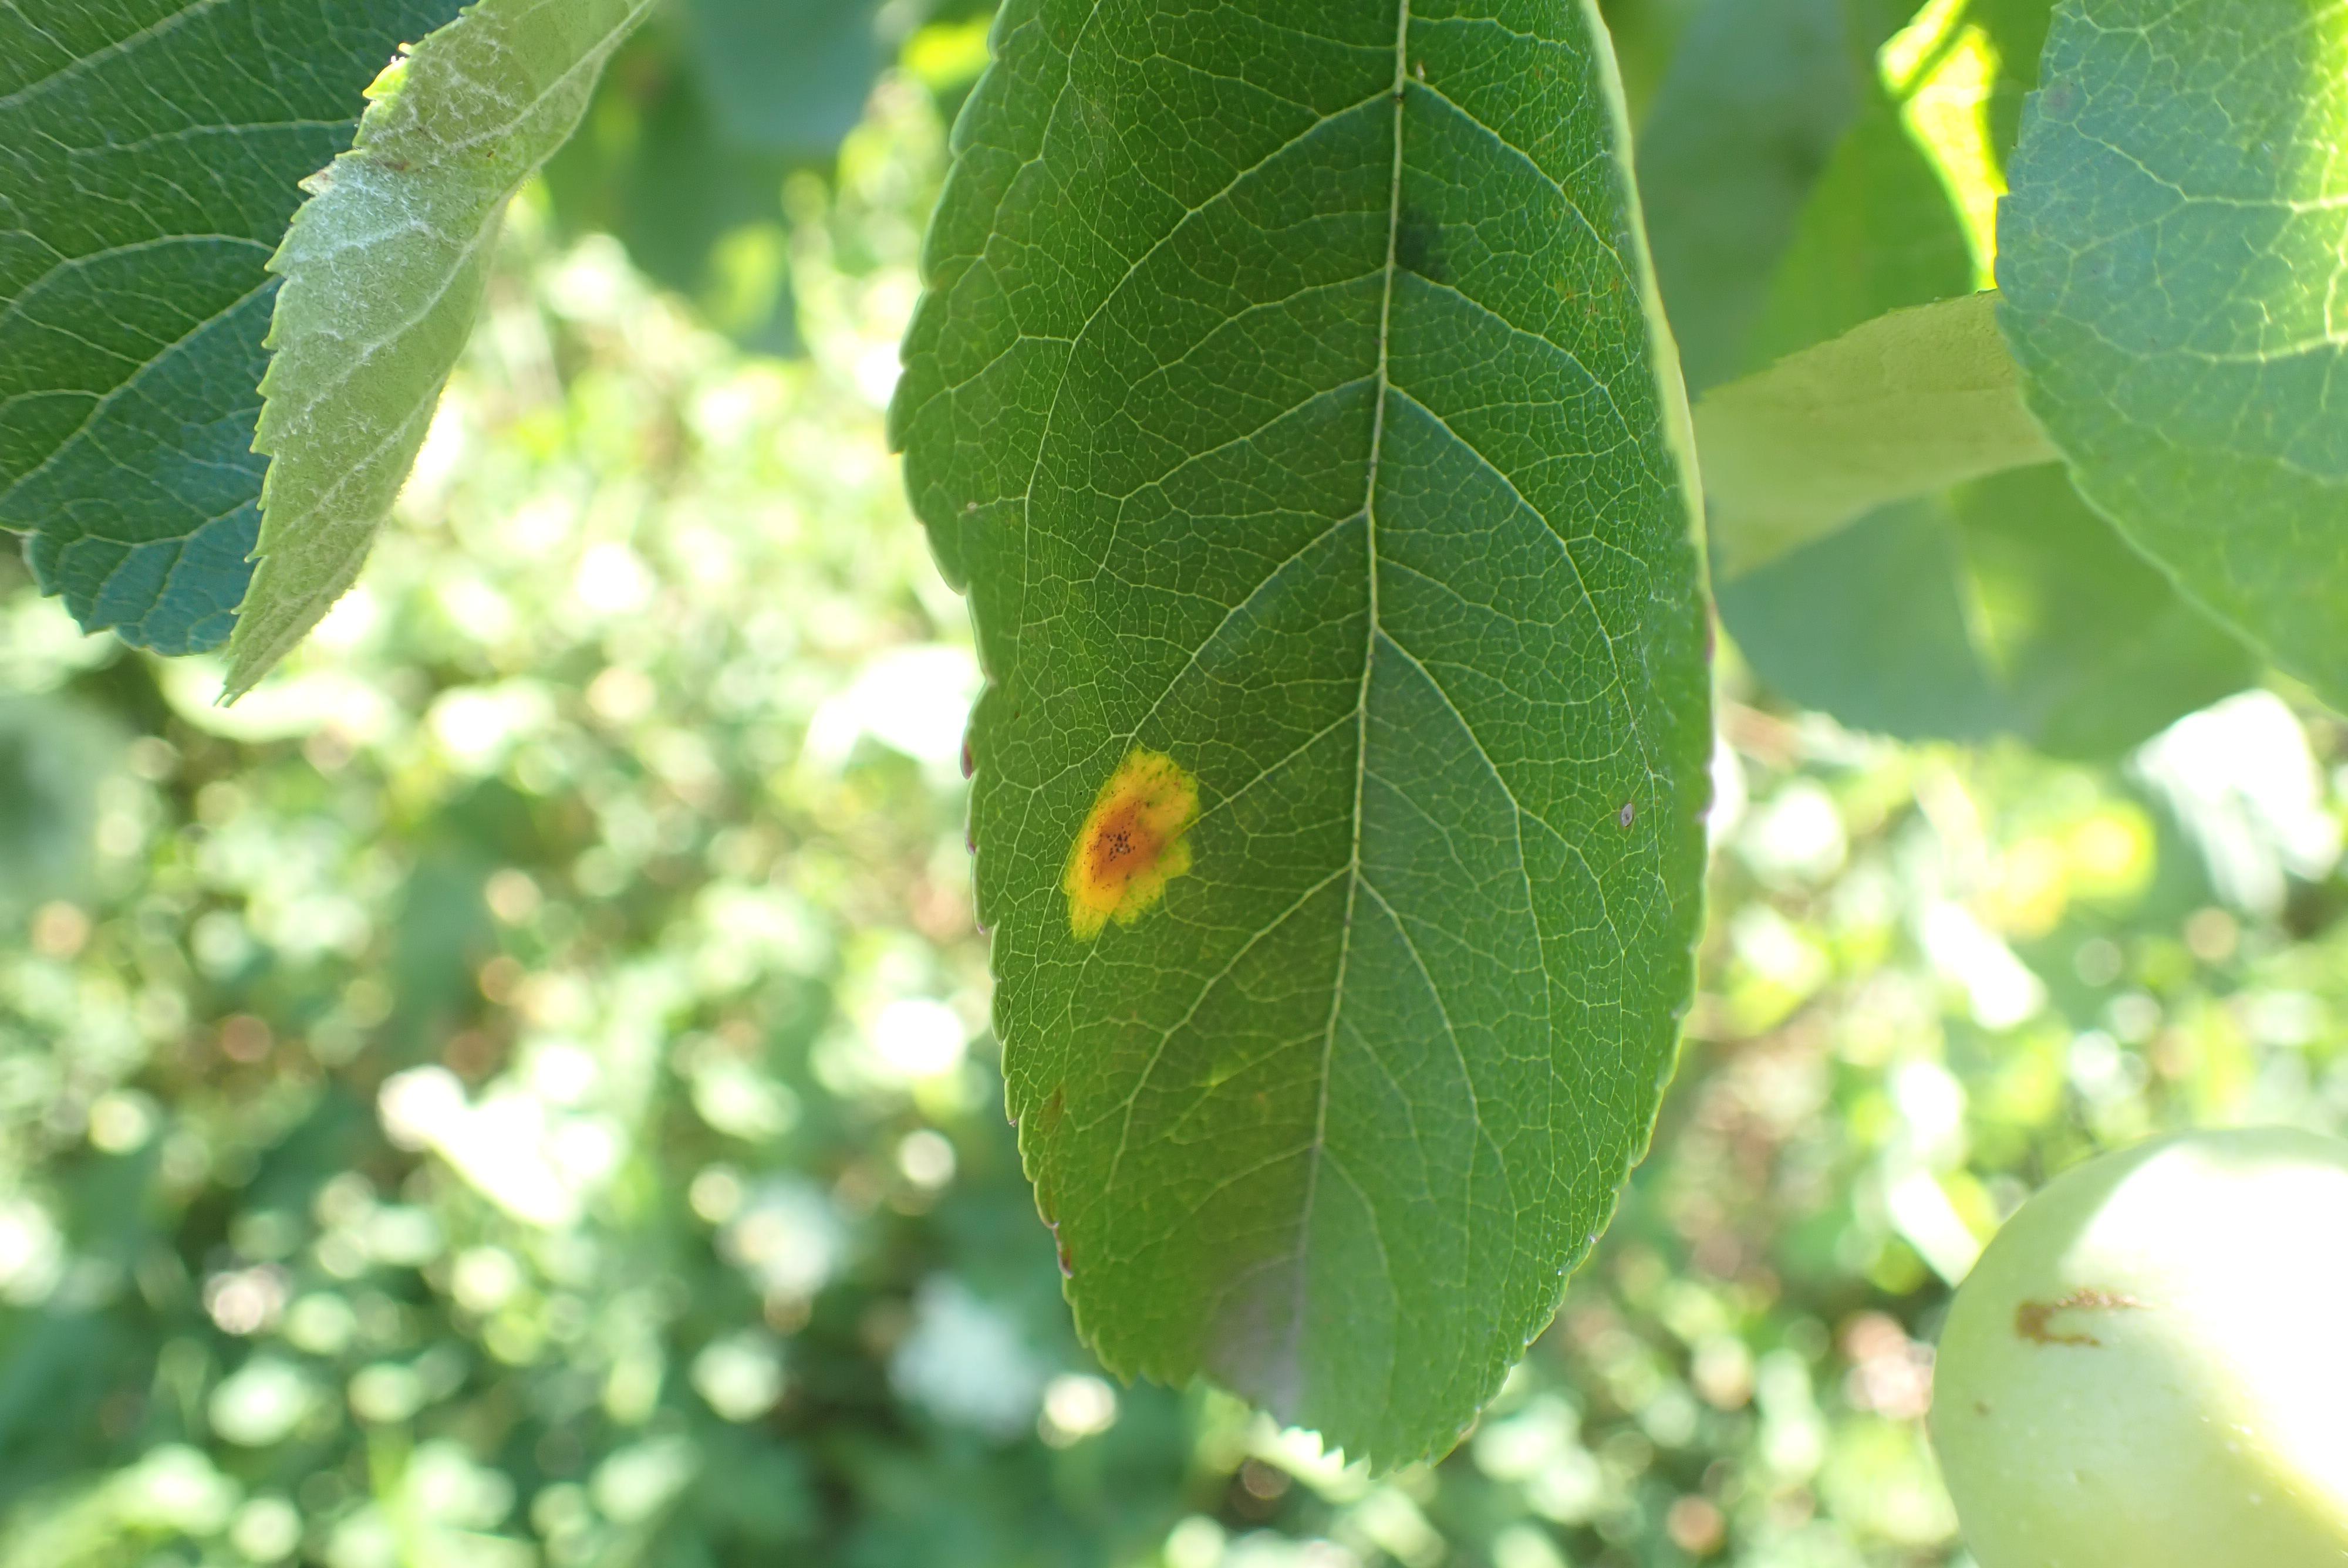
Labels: complex